Ramat Eshkol

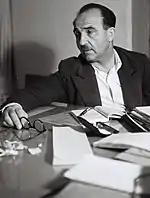
Levi Eshkol

Construction on Sderot Eshkol (Eshkol Boulevard), named for Israeli prime minister Levi Eshkol, began in 1968